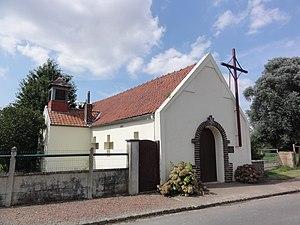
Ramicourt est une commune française située dans le département de l'Aisne, en région Hauts-de-France.